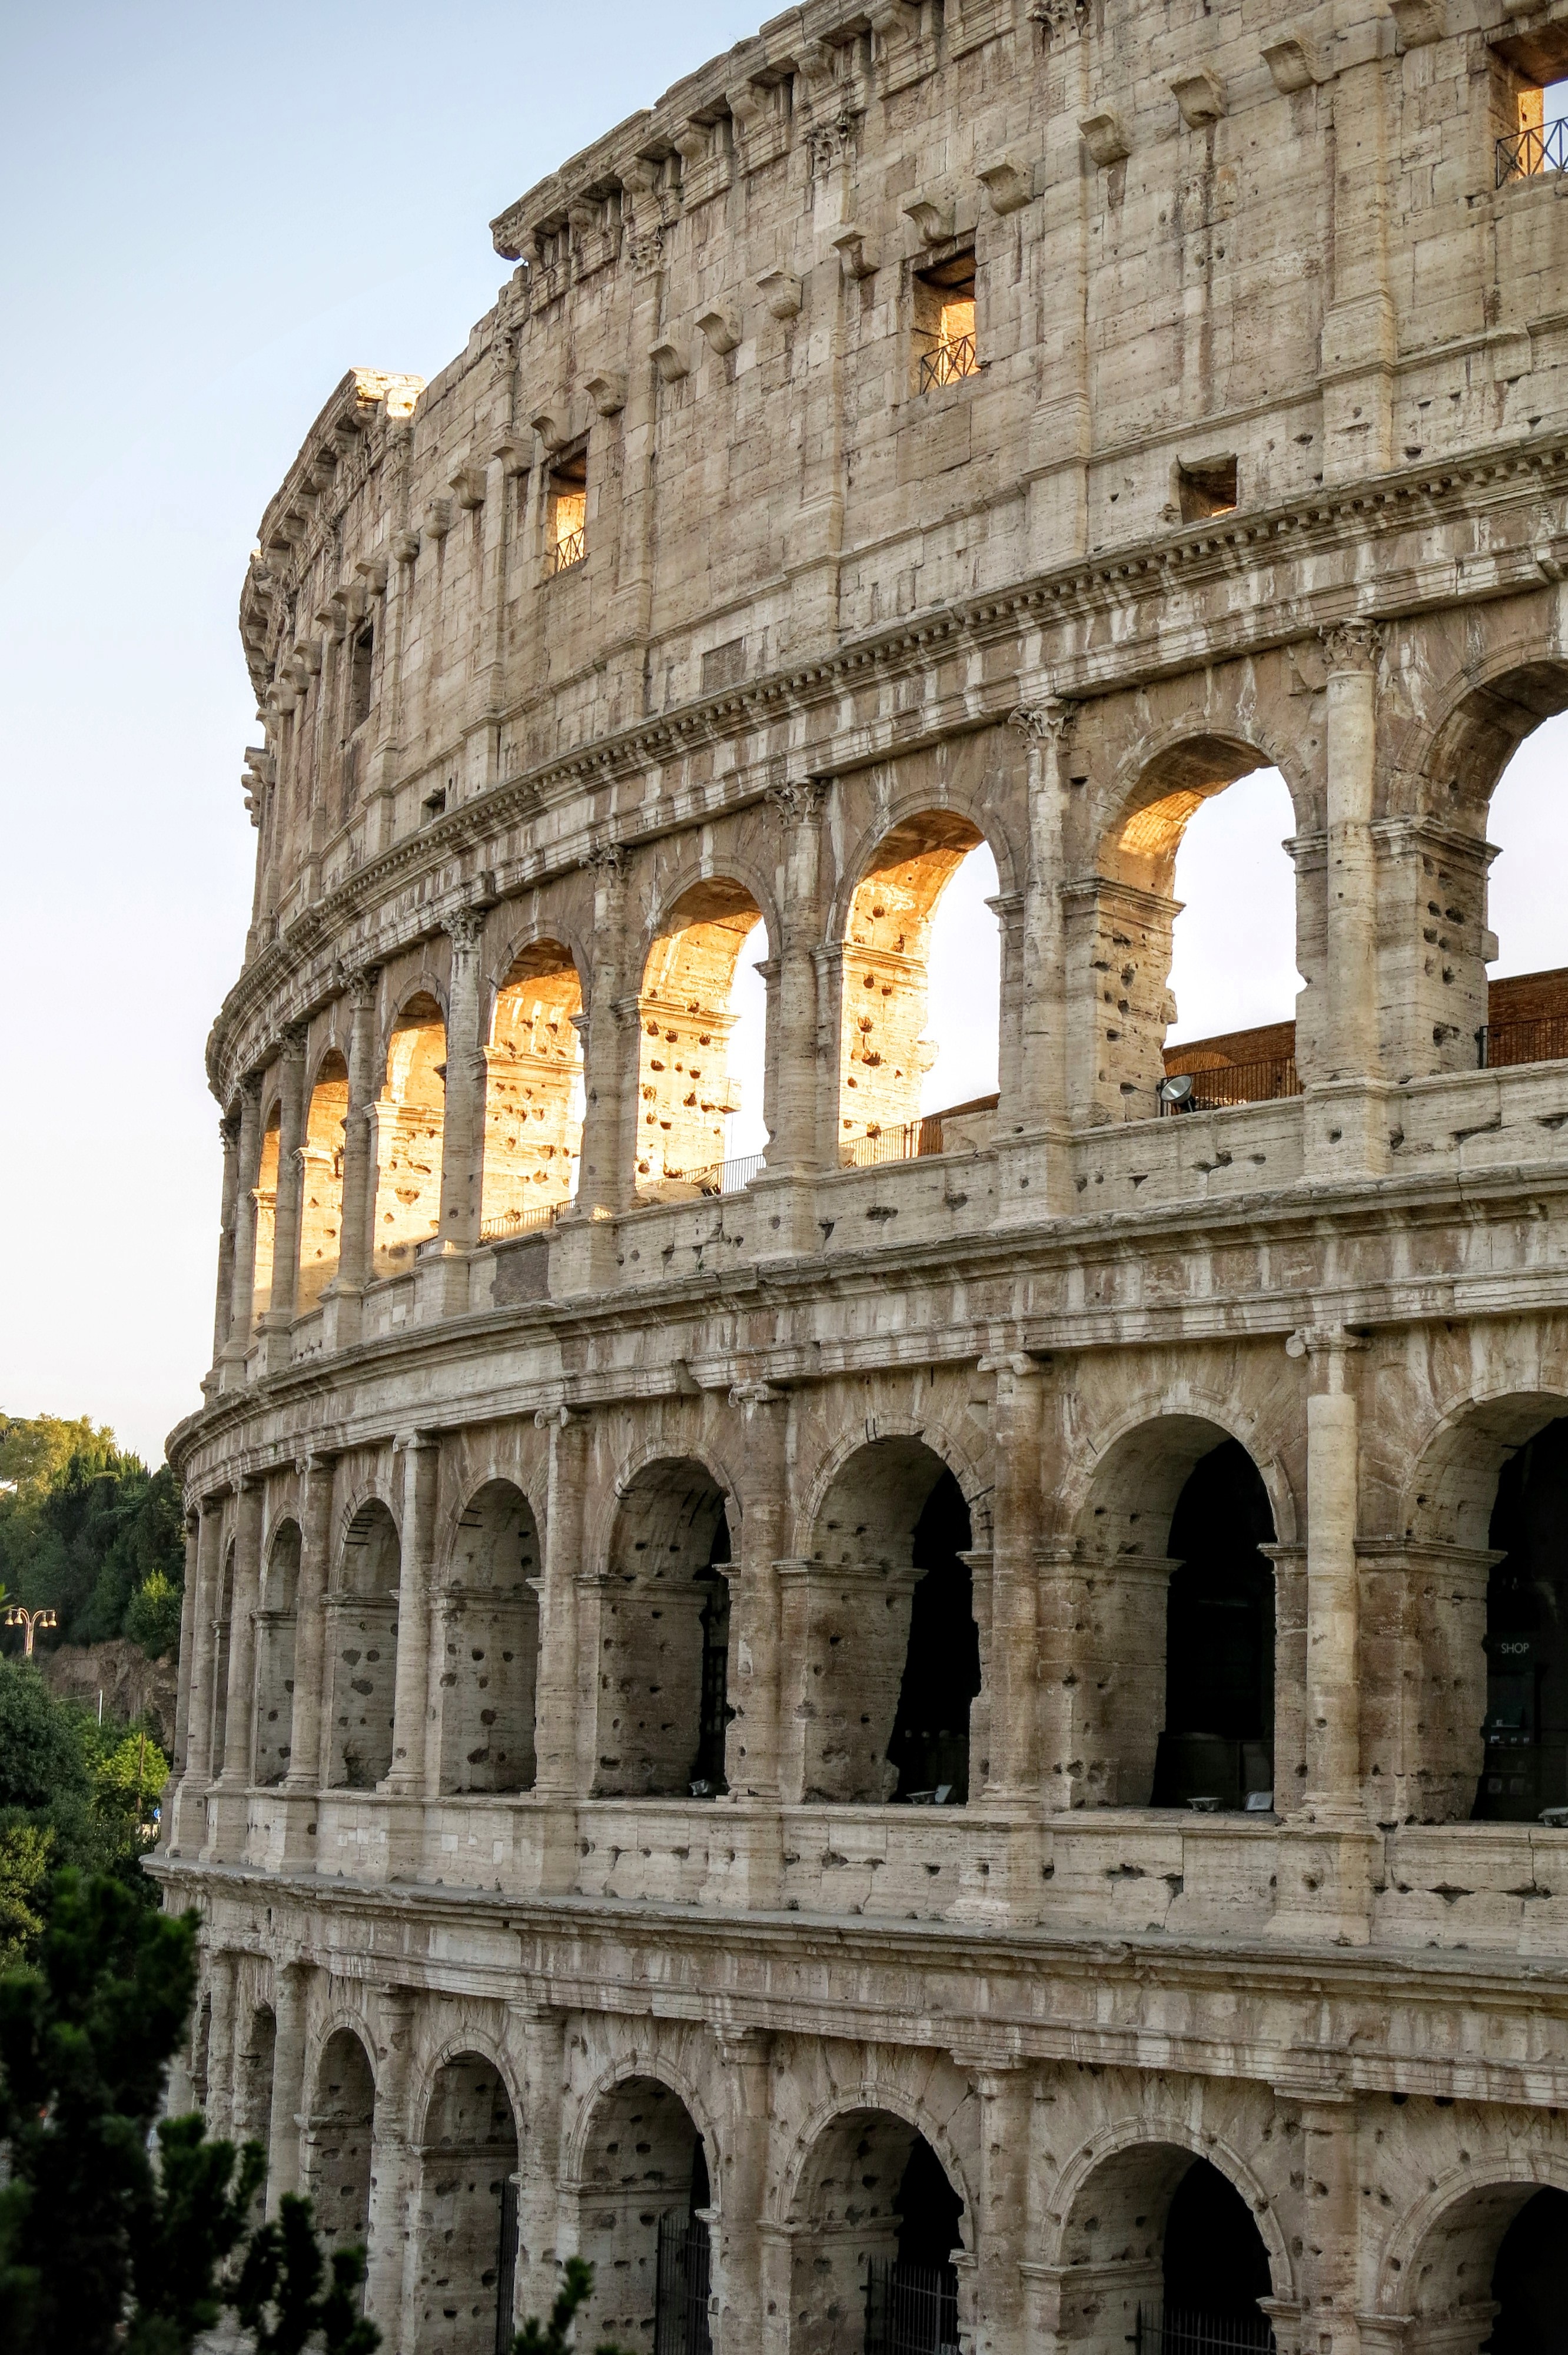
light, architecture, structure, sunset, palace, stone, monument, travel, arch, column, ancient, landmark, facade, ruin, colosseum, fight, baptistery, shadows, rome, amphitheatre, ruins, archway, culture, history, foreign, gladiator, ancient rome, roman temple, triumphal arch, ancient history, human settlement, ancient roman architecture